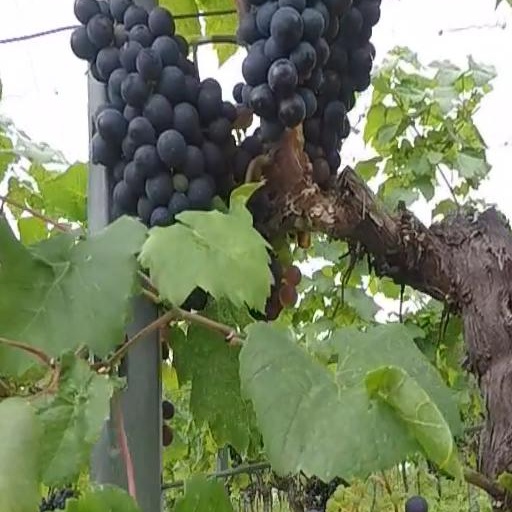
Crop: grape